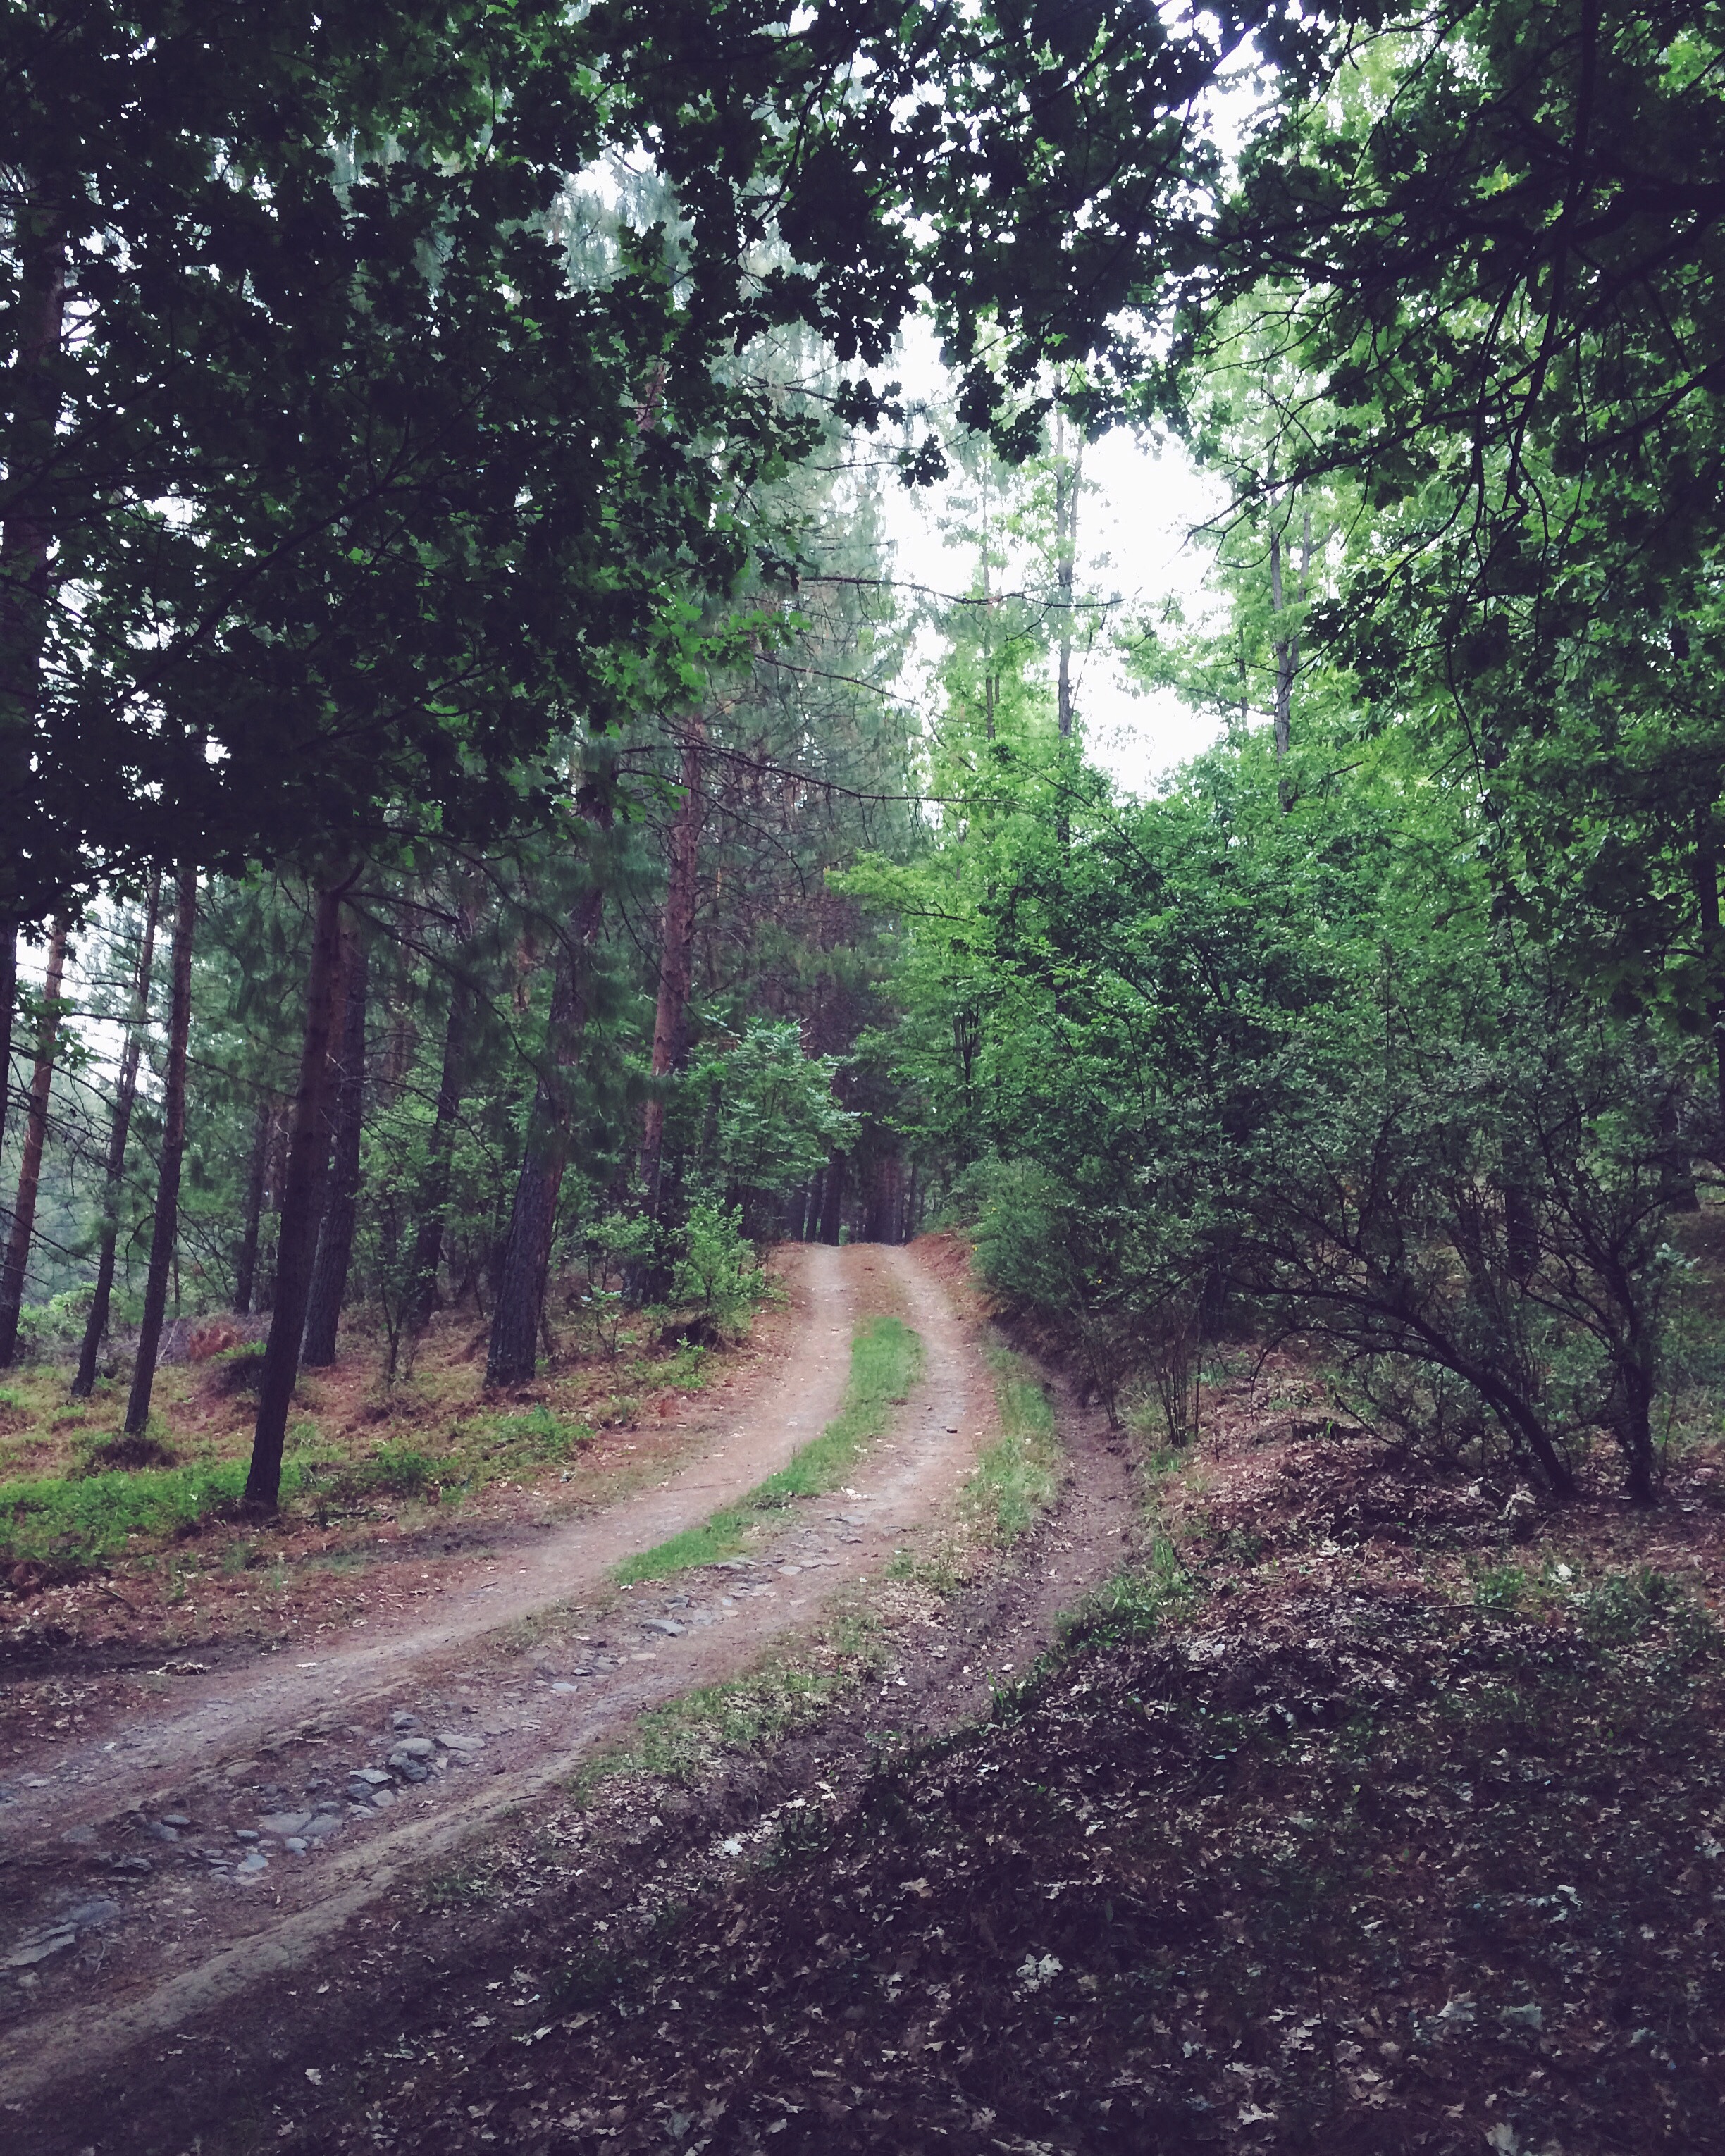
tree, nature, forest, road, trail, sunlight, soil, infrastructure, woodland, habitat, rural area, natural environment, woody plant